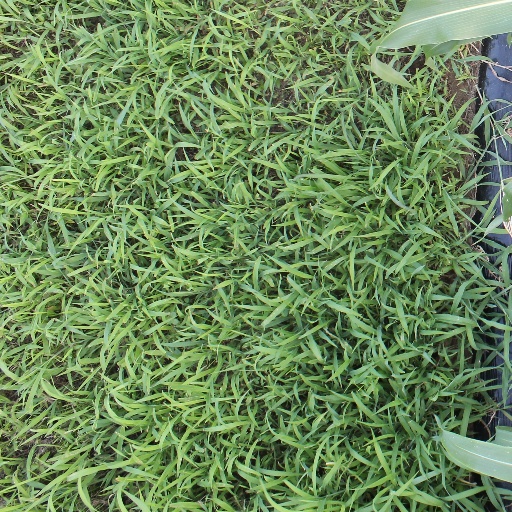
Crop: sorghum